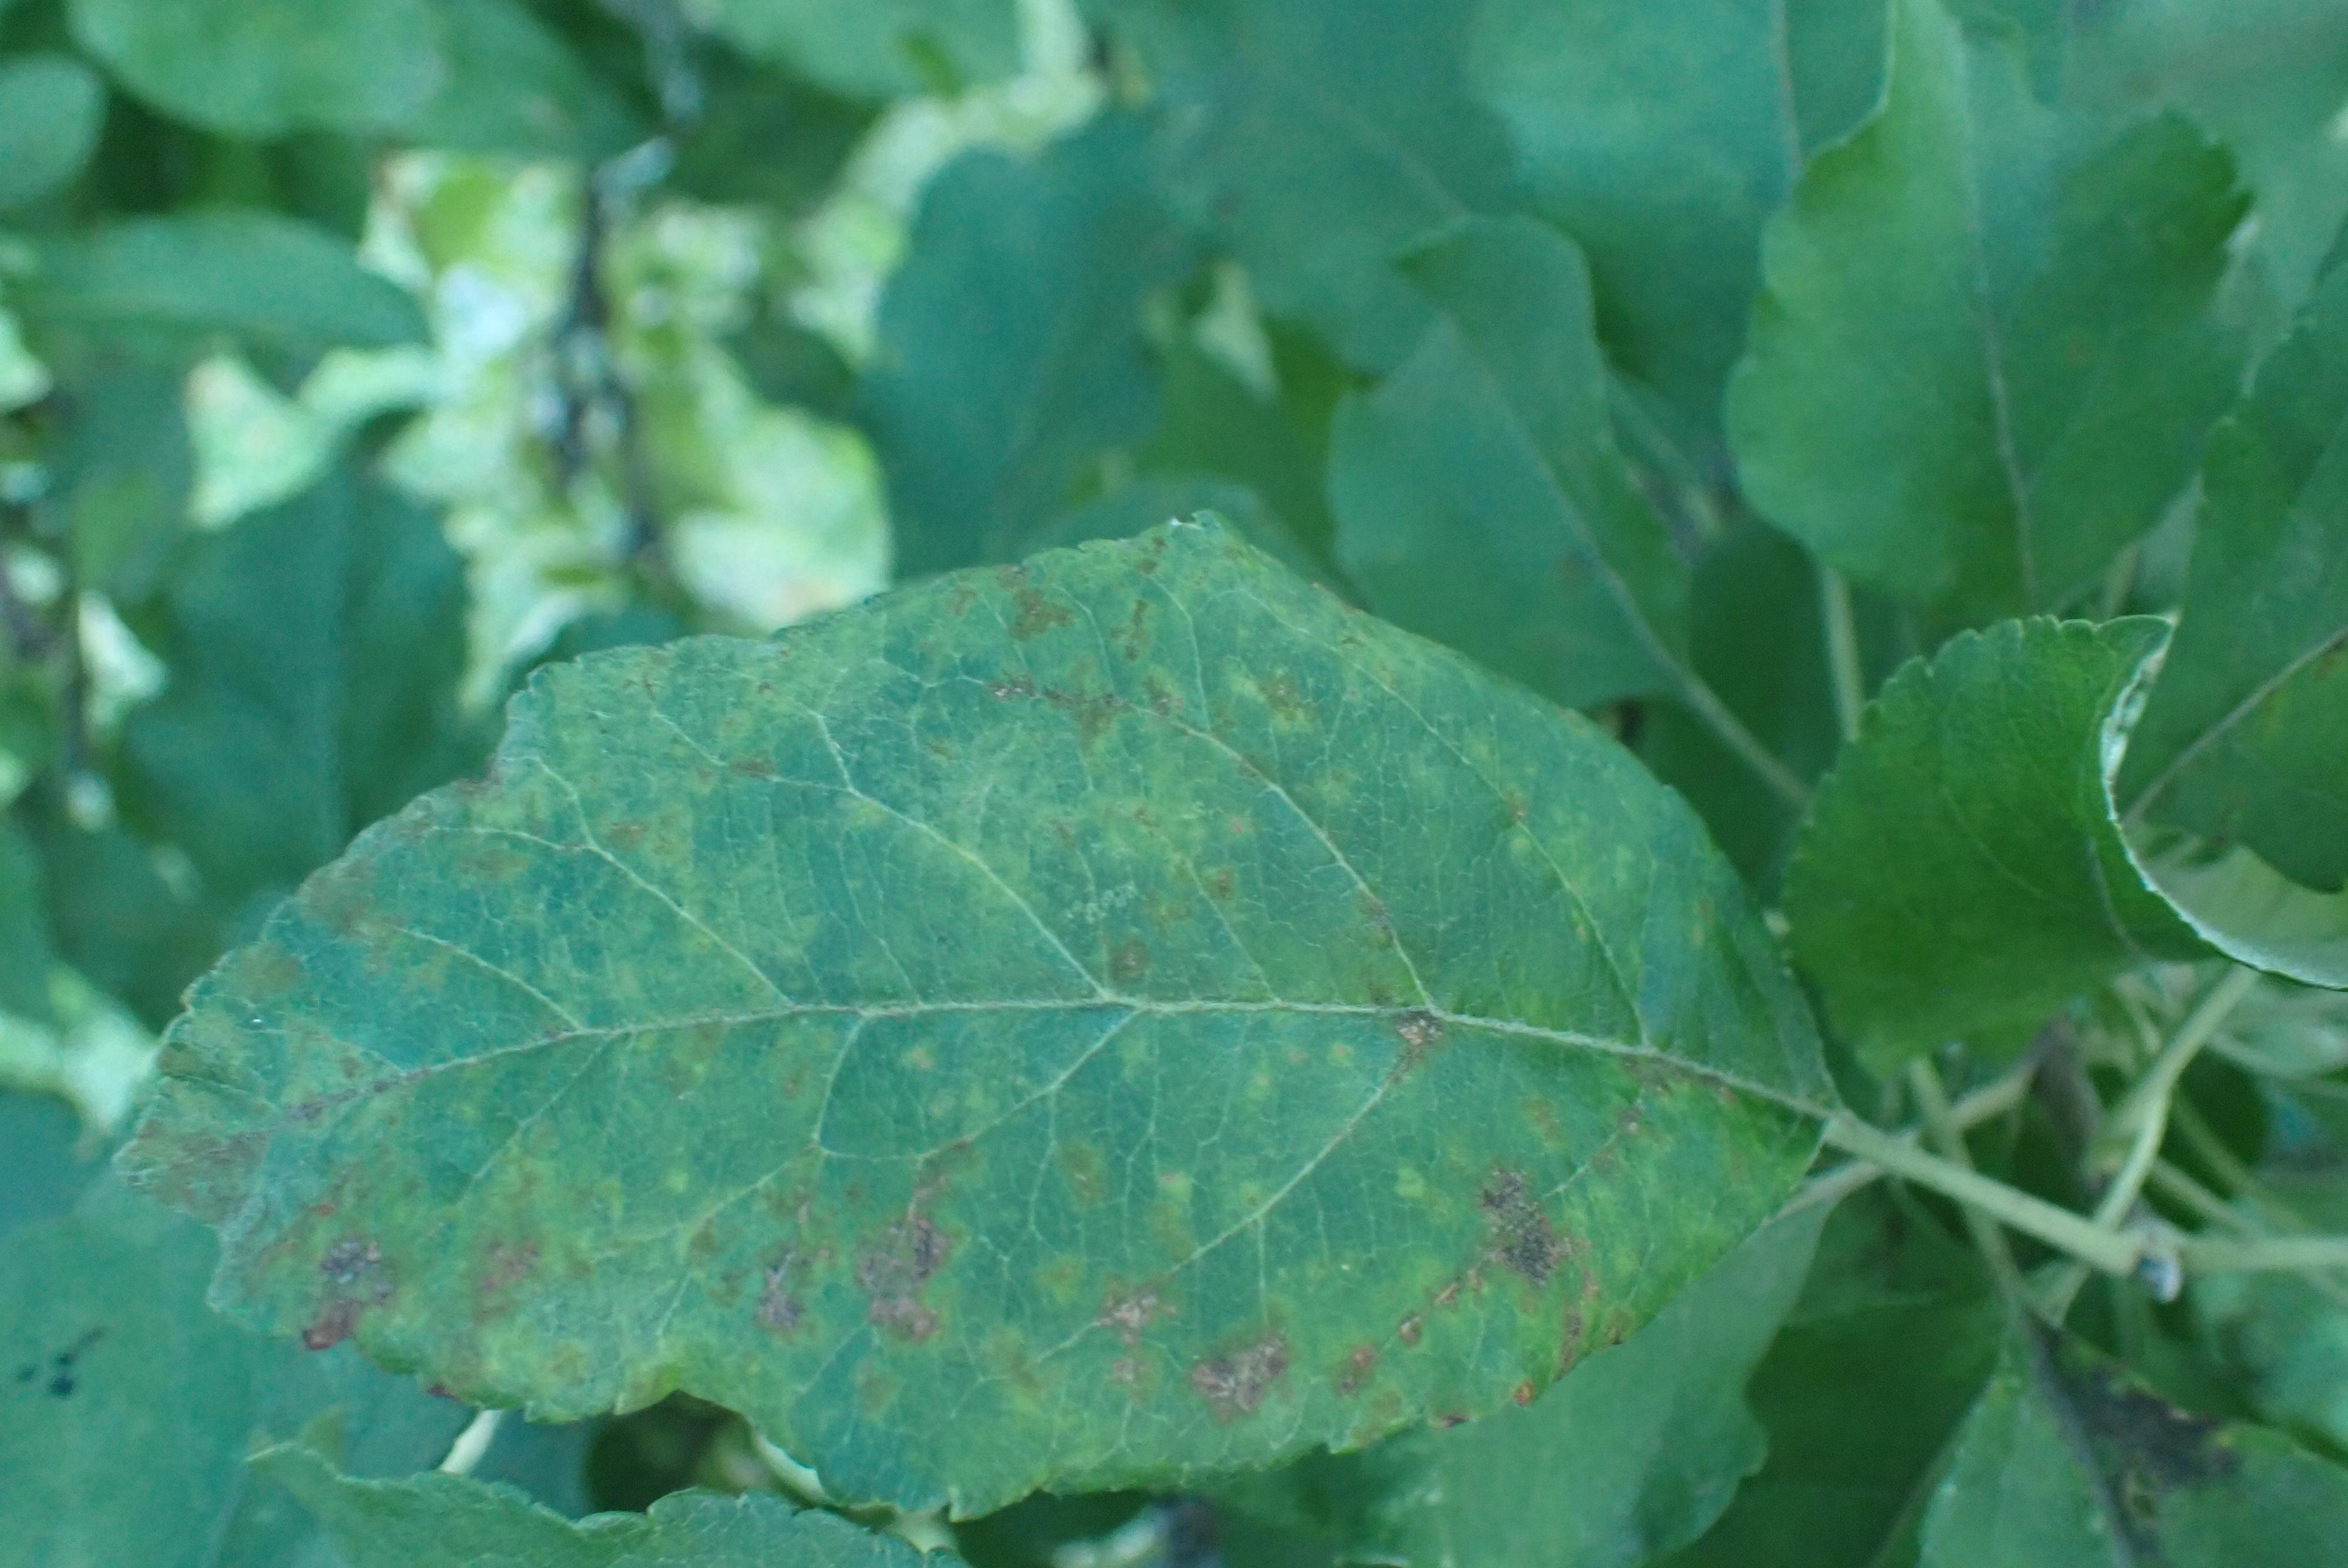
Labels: scab